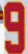
Number: 9